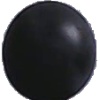
Label: blue_grape